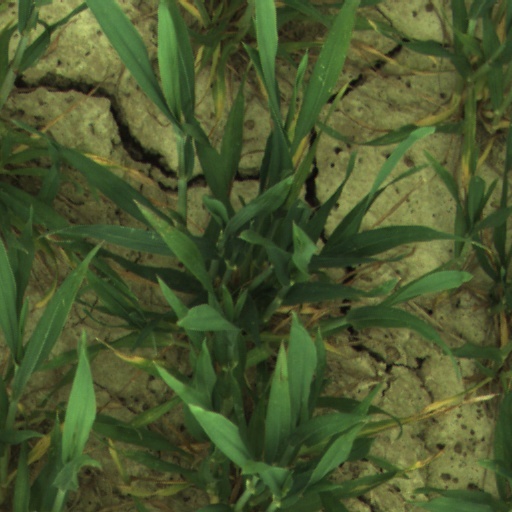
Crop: wheat